Count Dracula's Great Love

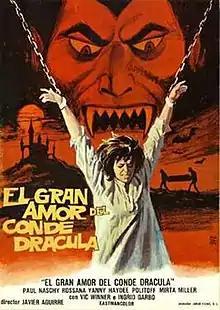
Spanish theatrical release poster

Count Dracula's Great Love (Spanish: El gran amor del conde Drácula) is a 1973 Spanish film directed by Javier Aguirre, and starring Paul Naschy as Count Dracula. The film also features Rosanna Yanni, Haydee Politoff (whom Naschy did not like working with), Mirta Miller and Ingrid Garbo.